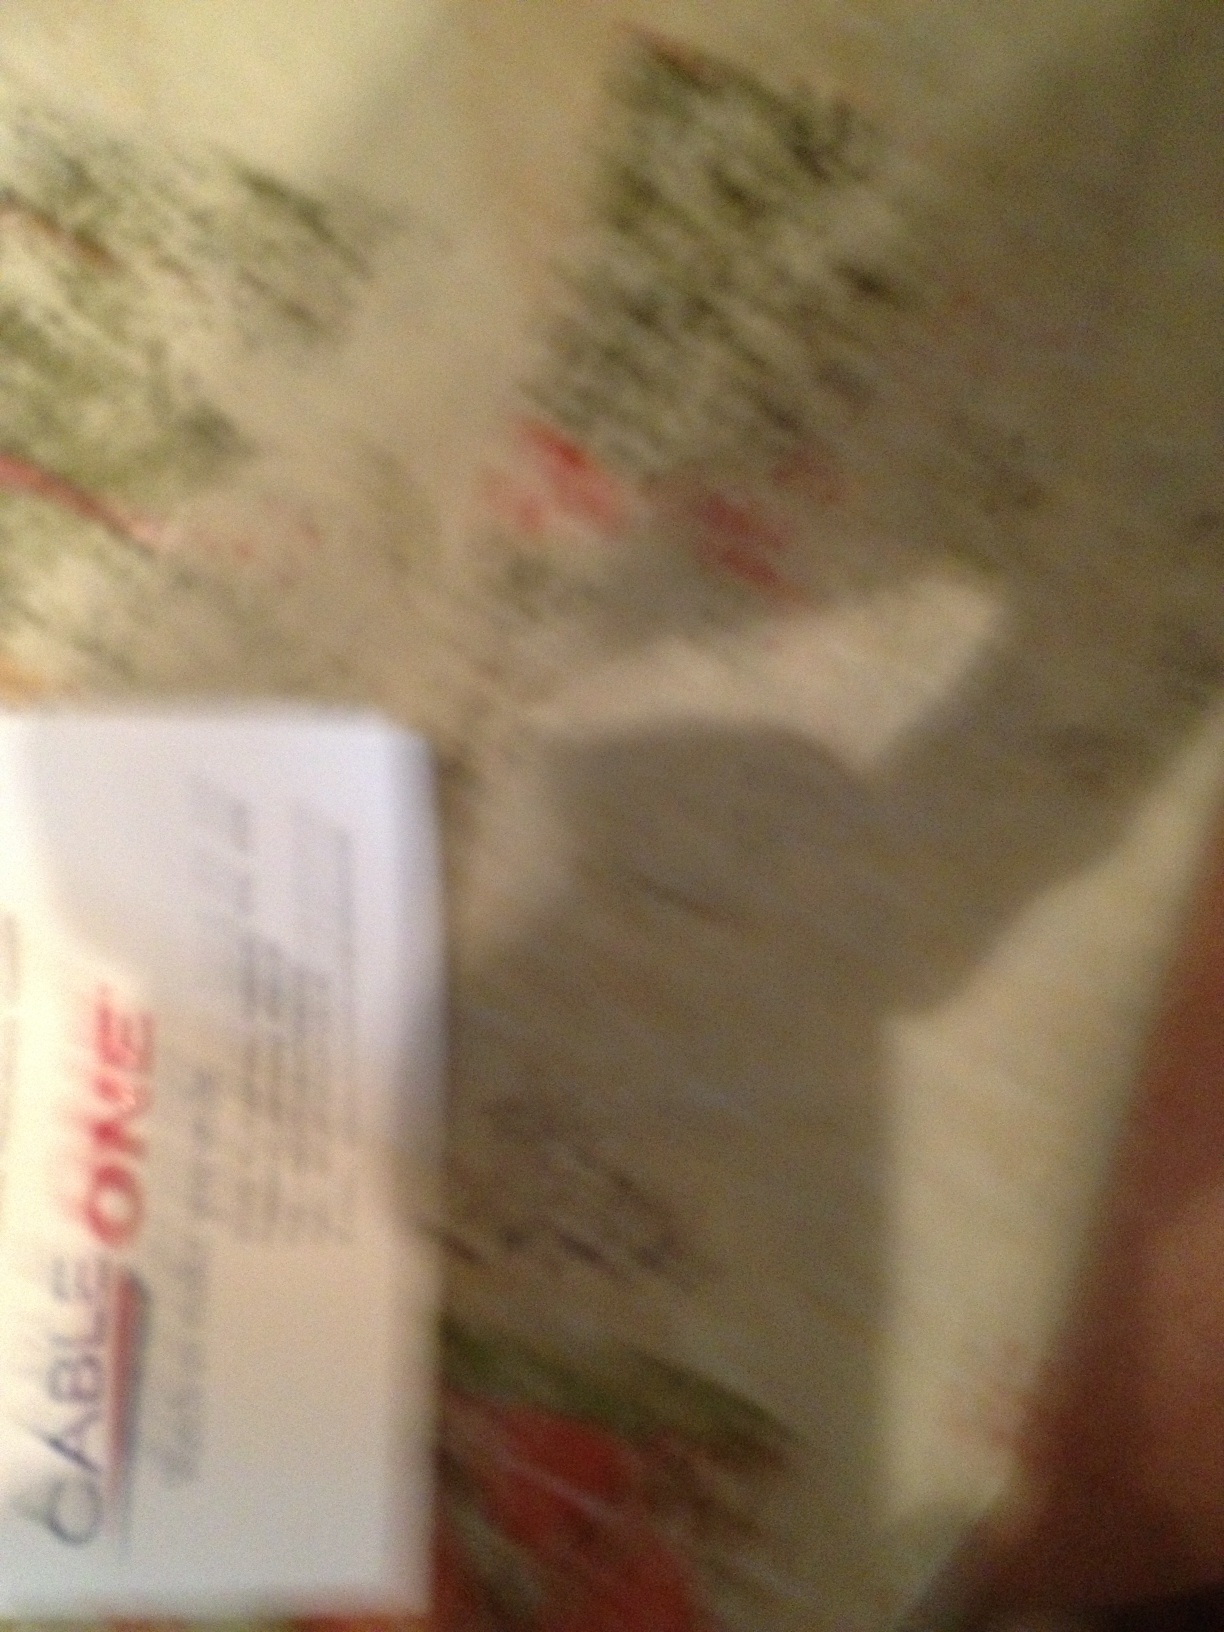Question: What is the email address on this business card?
Answer: unanswerable